List of non-marine molluscs of the Netherlands

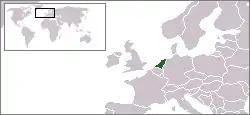
Location of the Netherlands

This list of non-marine molluscs of the Netherlands is a list of all molluscs other than the marine (salt water) species that live in the Netherlands. This list comprises land snails and slugs, freshwater snails and freshwater clams and mussels. There are 197 non-marine mollusc species living in natural habitats in the Netherlands.